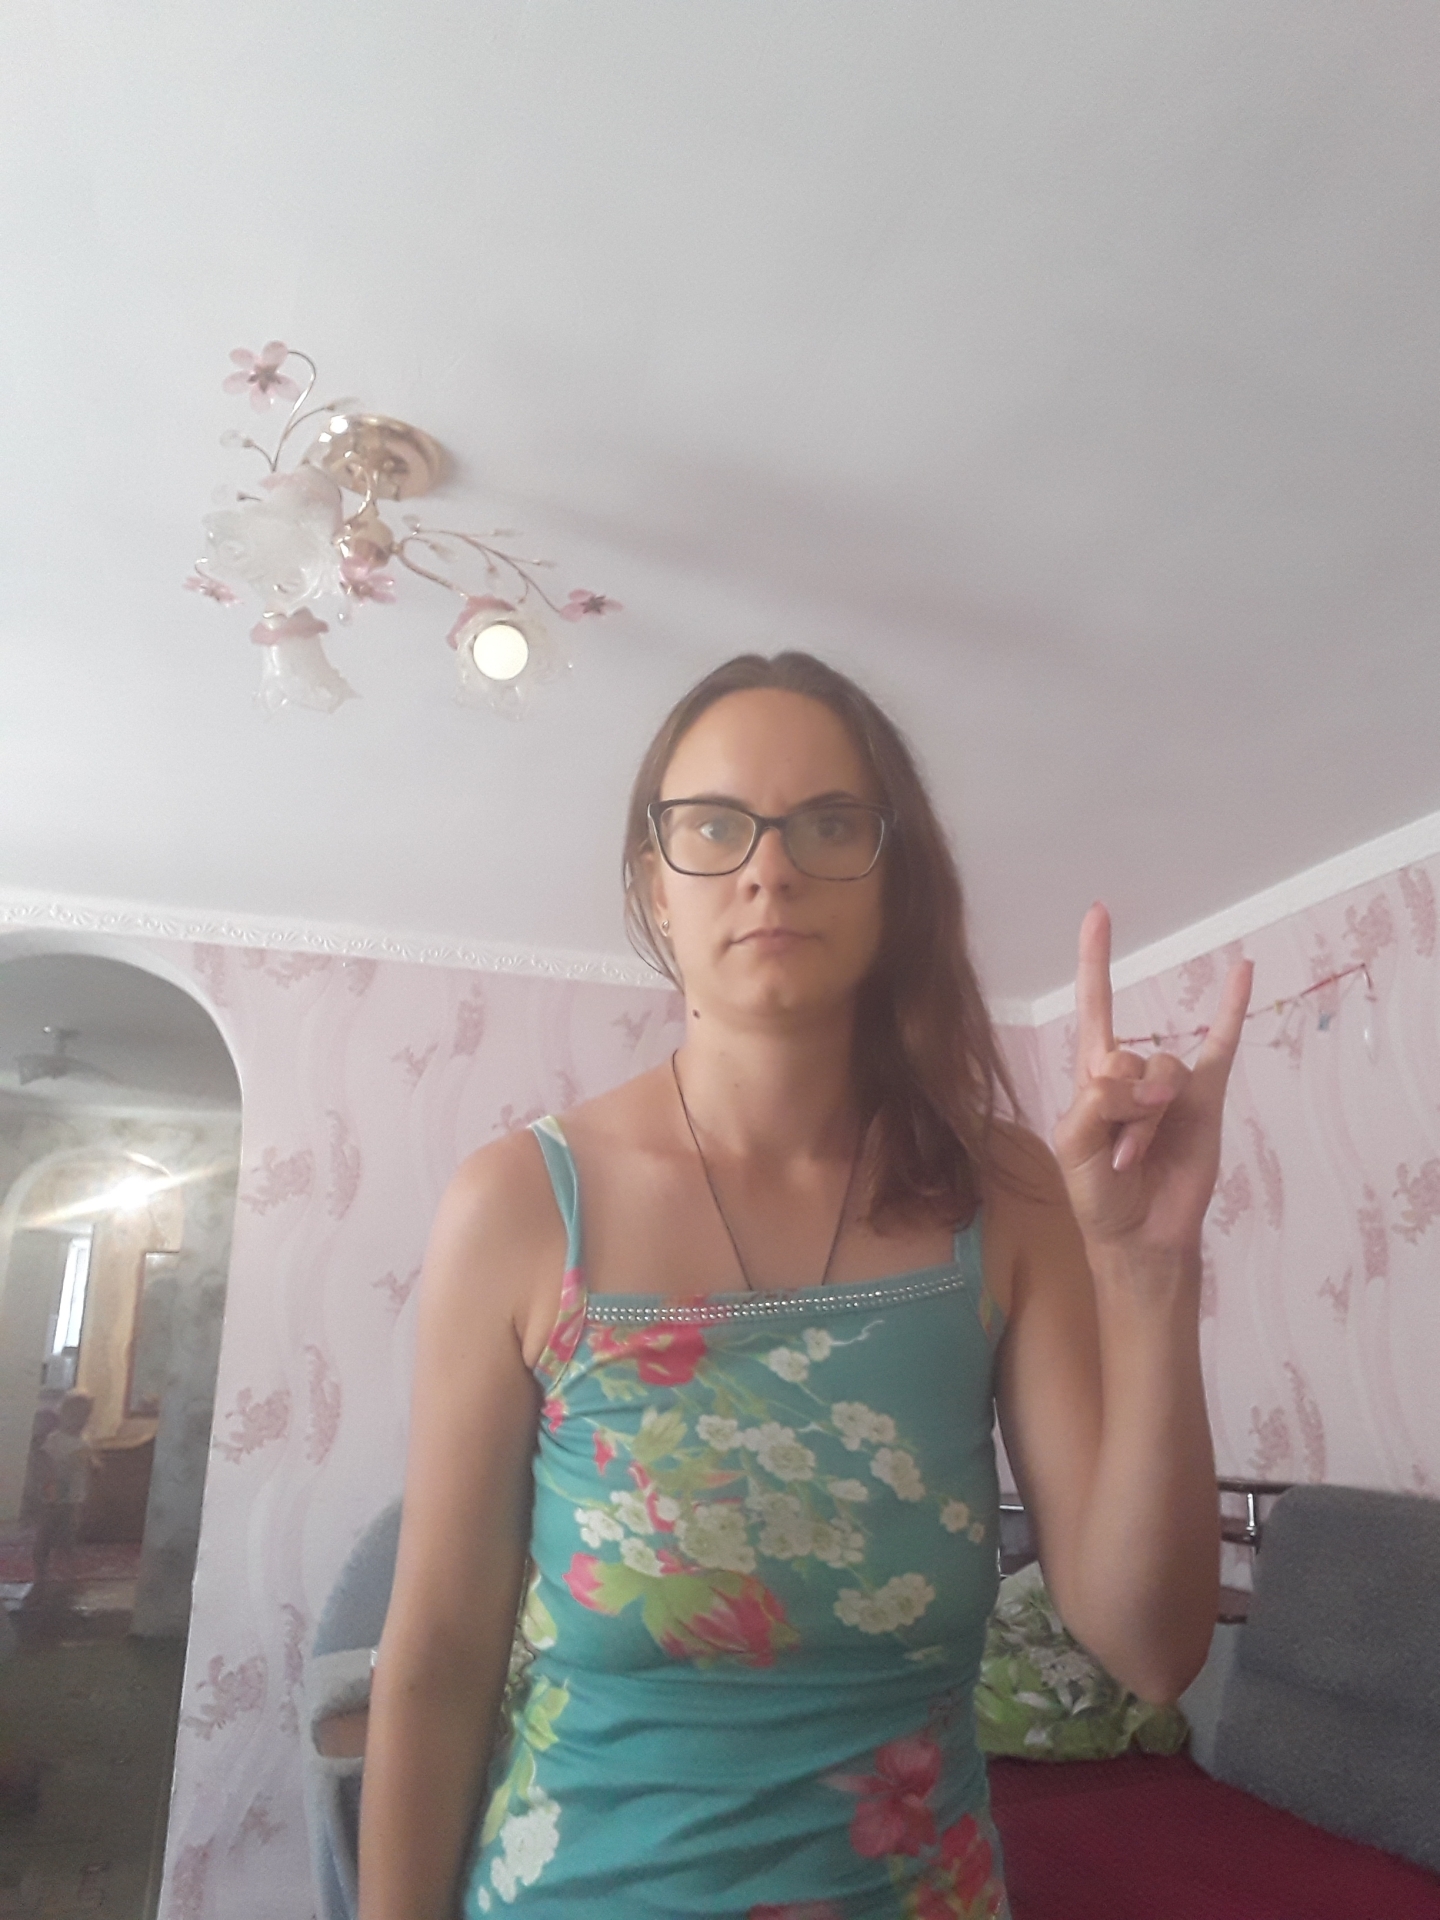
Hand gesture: rock